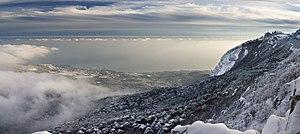
La mer Noire et la ville de Haspra vues depuis le sommet du mont Ai-Petri. Crimée, Ukraine.
Gaspra ou Haspra est une commune urbaine de Crimée, et une station balnéaire sur la mer Noire, intégrée à la municipalité de Yalta. Sa population s'élevait à 11 384 habitants en 2013, presque exclusivement russophones.